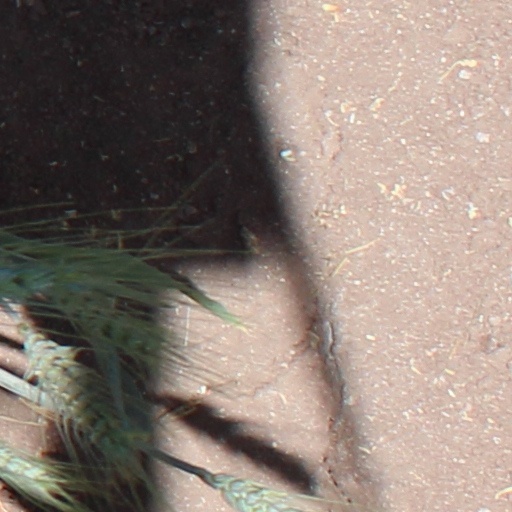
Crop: wheat